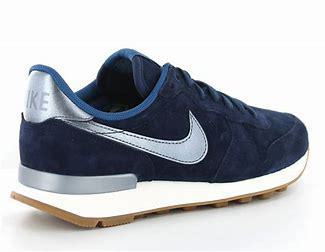
Brand: Nike
Model: Internationalist